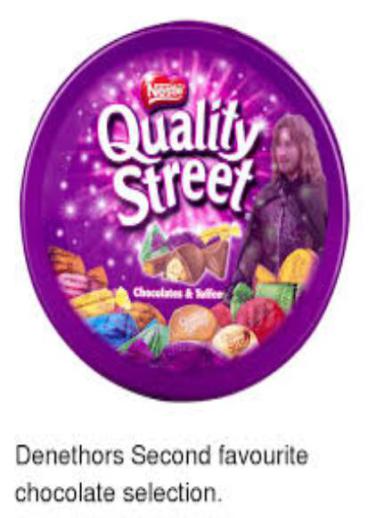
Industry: Food